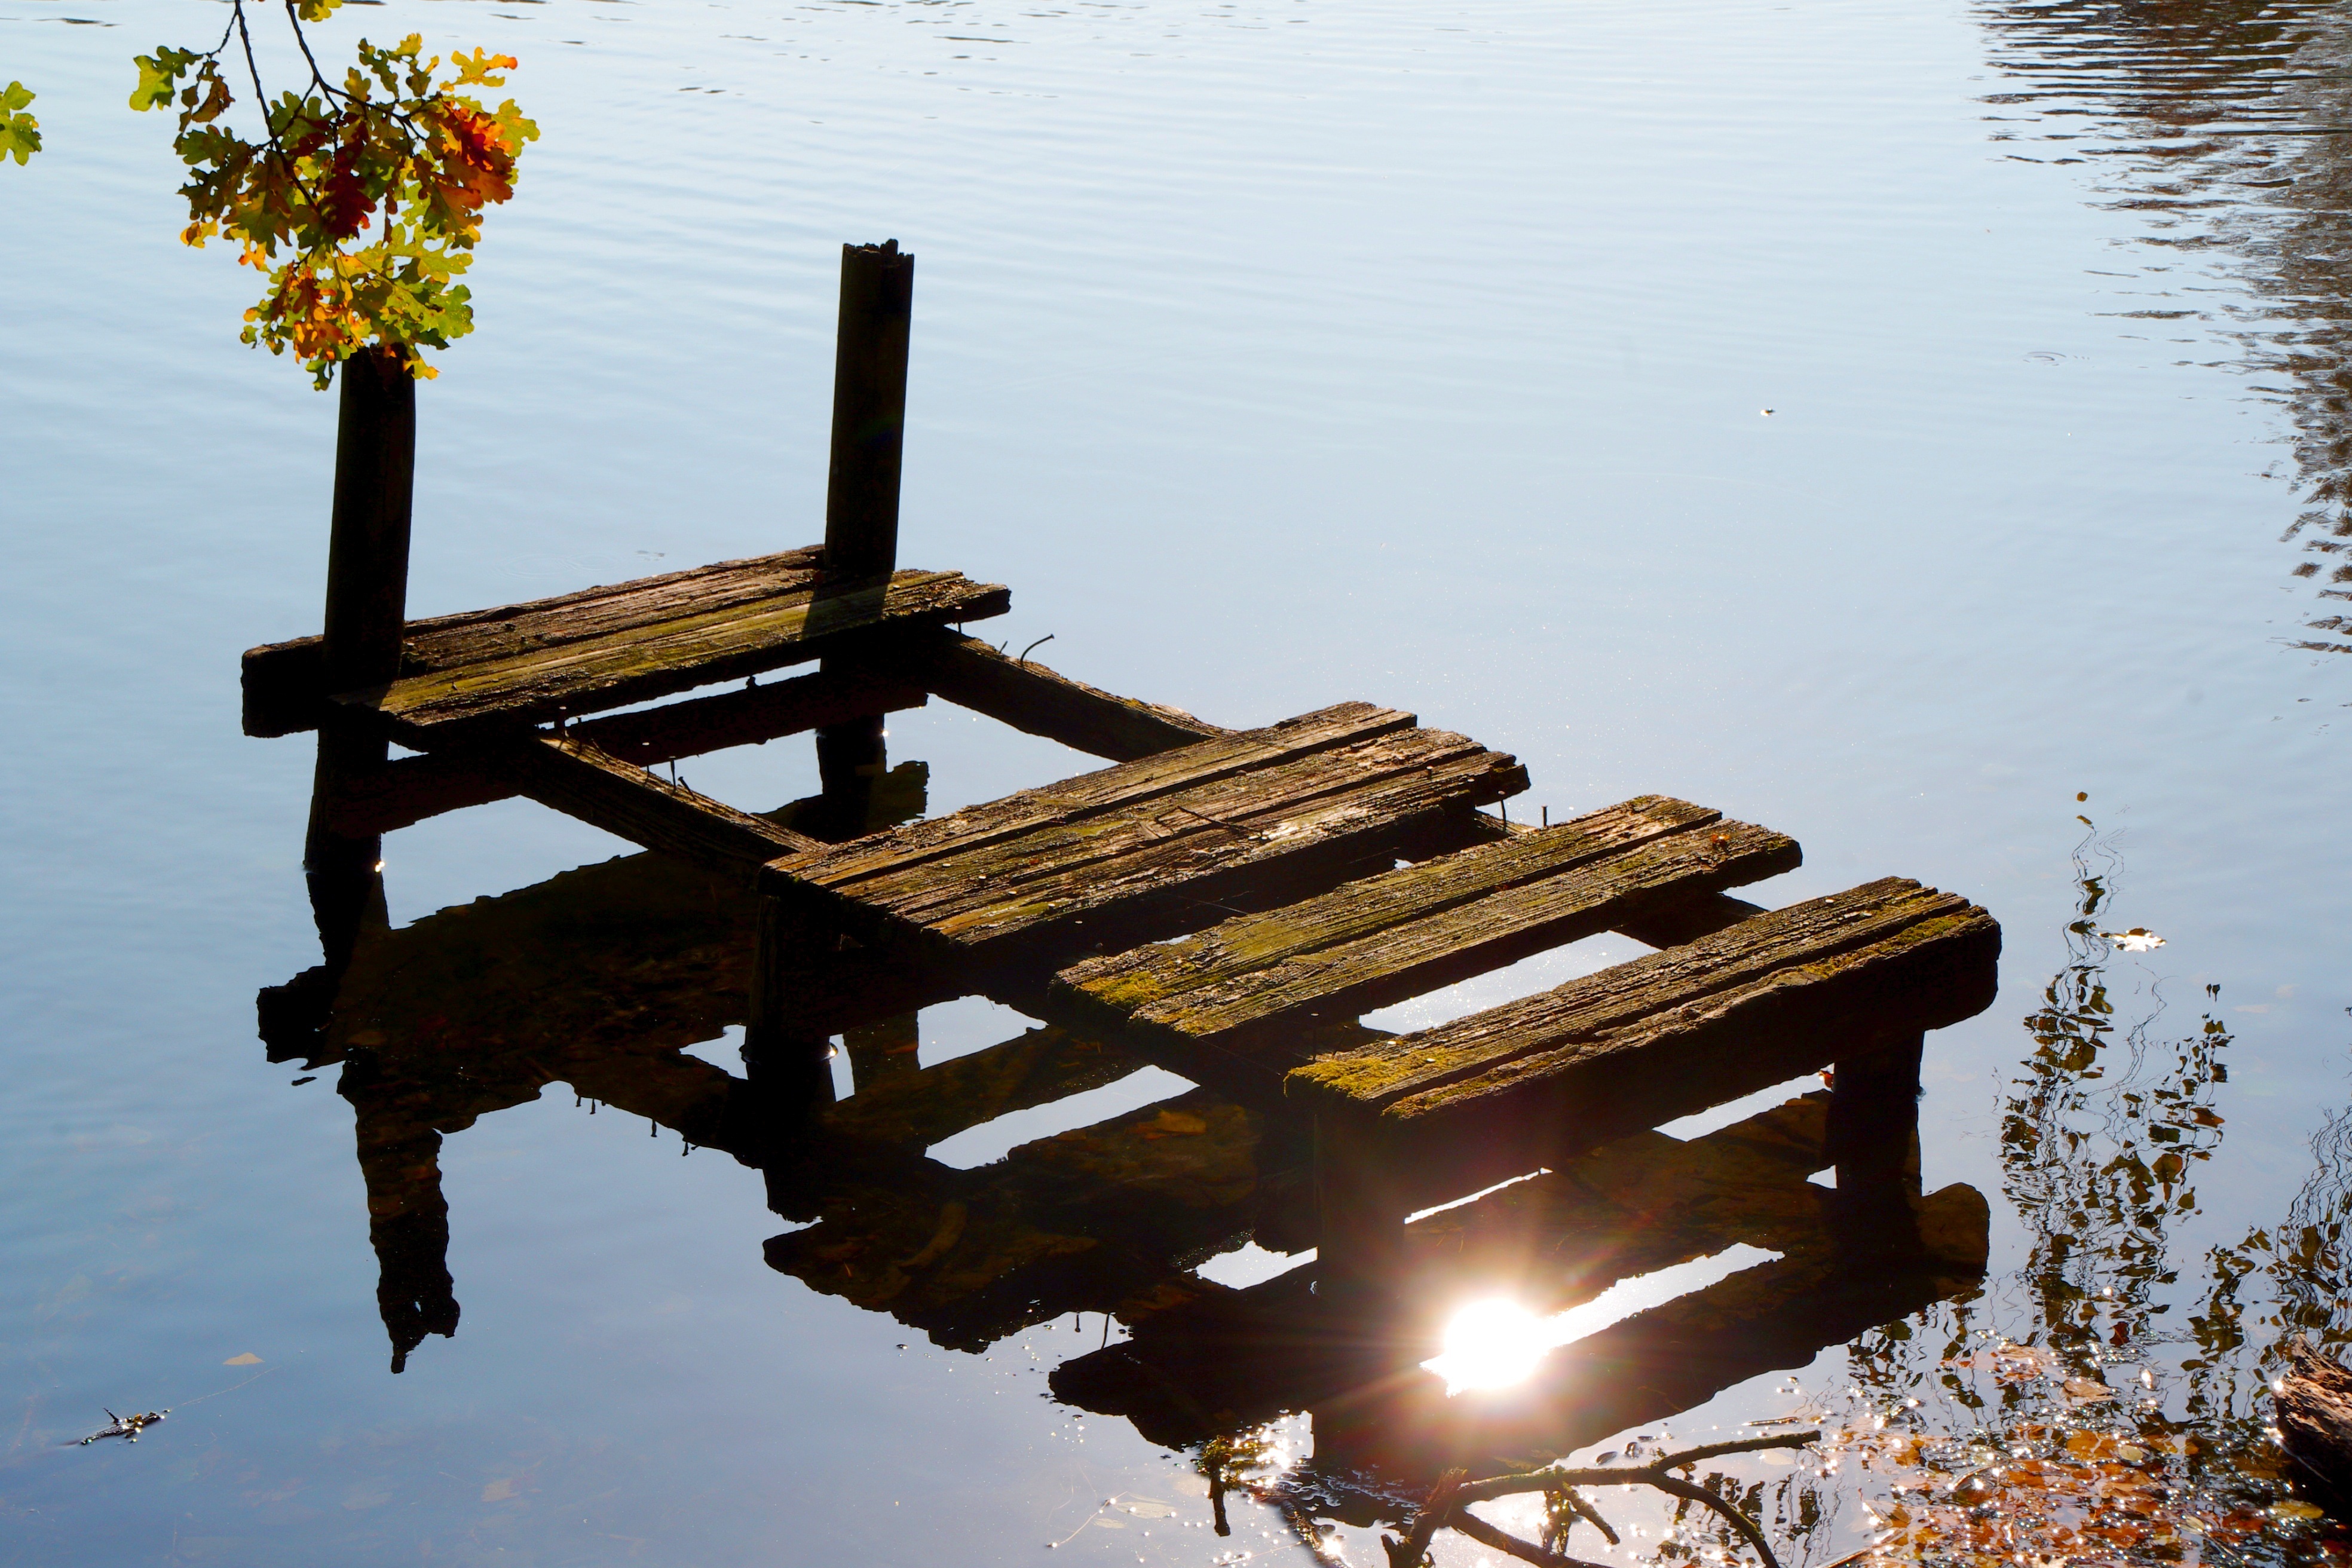
water, nature, wood, lake, reflection, autumn, emerge, bank, shiny, fall foliage, golden autumn, autumn colours, mirroring, colors of autumn, under bacher lake